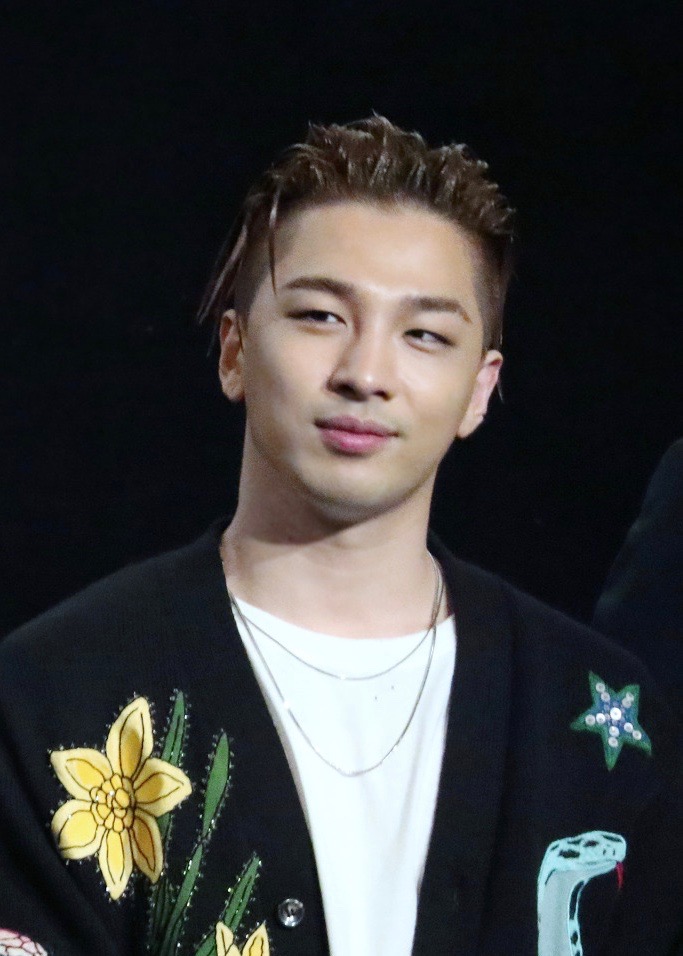
แทยัง

| name = แทยัง
| image = Taeyang - MADE THE MOVIE Premiere (cropped).jpg
| caption = แทยังในรอบปฐมทัศน์ภาพยนตร์ "บิกแบงเมด" ปี พ.ศ. 2559
| birth_name = ทง ย็อง-เบ
| birth_place = อึยจ็องบู จังหวัดคย็องกี เกาหลีใต้
| children = 1 คน
| signature = File:Taeyang signature.png
| module = Infobox musical artist
| embed = yes
| instrument = เสียงร้อง
| years_active = พ.ศ. 2549–ปัจจุบัน
| past_member_of = วายจีเอนเตอร์เทนเมนต์|วายจีแฟมีลี
| alias = โซล
| module2 = Infobox Korean name
| child = yes
| headercolor = transparent
| title = Korean name
| rr = Dong Yeong-bae
| mr = Tong Yŏngpae
| rrstage = Tae-yang
| mrstage = T'aeyang
ทง ย็อง-เบ (; เกิด 18 พฤษภาคม ค.ศ. 1988) หรือชื่อในการแสดงว่า แทยัง (; ) และ โซล (; ชื่อในการแสดงที่ประเทศญี่ปุ่น) เป็นนักร้อง นักแต่งเพลง และนักเต้นชาวเกาหลีใต้ เขาเปิดตัวเมื่อปี 2006 ในฐานะสมาชิกของบอยแบนด์เกาหลีใต้ บิกแบง (วงดนตรีเกาหลีใต้)|บิกแบง วงกลายเป็นหนึ่งในศิลปินกลุ่มที่ทำยอดขายดิจิทัลได้ดีที่สุดตลอดกาลในเอเชียและหนึ่งในบอยแบนด์ที่ทำยอดขายได้ดีที่สุดตลอดกาล
หลังจากออกอัลบัมและเอกซ์เทนเดดเพลย์กับวงหลายชุด แทยังเริ่มทำกิจกรรมเดี่ยวในปี พ.ศ. 2551 ด้วยการออกเอกซ์เทนเดดเพลย์ชุดแรกในชื่อ "ฮอต" อีพีดังกล่าวได้รับคำสรรเสริญจากนักวิจารณ์และได้รับรางวัลโคเรียนมิวสิกอะวอดส์ สาขาอัลบั้มอาร์แอนด์บีหรือโซลยอดเยี่ยม จากนั้นเขาออกสตูดิโออัลบัมชุดแรกชื่อ "โซลาร์" (พ.ศ. 2553) ซึ่งทำยอดขายมากกว่าหนึ่งแสนชุด ตามด้วยอัลบัมชุดที่สอง "ไรส์ (อัลบั้มแทยัง)|ไรส์" (พ.ศ. 2557) ขึ้นถึงอันดับที่ 112 บนชาร์ต บิลบอร์ด 200|"บิลบอร์ด" 200 เคยเป็นอัลบัมของศิลปินเดี่ยวเกาหลีที่ทำอันดับสูงสุดบนชาร์ตนี้ ส่วนซิงเกิลนำอย่าง "อายส์, โนส, ลิปส์" ขึ้นถึงอันดับหนึ่งบนชาร์ต Korea K-Pop Hot 100|"บิลบอร์ด" เคป็อป ฮอต 100 และได้รับรางวัลเอ็มเน็ตเอเชียนมิวสิกอะวอดส์และโกลเดนดิสก์อะวอดส์ สาขาเพลงแห่งปี อัลบัมชุดที่สามของเขา "ไวต์ไนต์" วางจำหน่ายในเดือนสิงหาคม พ.ศ. 2560 การร้องเพลงของแทยังได้รับคำชมจากนักวิจารณ์ดนตรีและได้รับคำยกย่องให้เป็นหนึ่งในนักร้องที่ดีที่สุดในเกาหลีใต้
== อ้างอิง ==
== แหล่งข้อมูลอื่น ==
*
หมวดหมู่:นักร้องป็อปเกาหลีใต้
หมวดหมู่:นักร้องชายชาวเกาหลีใต้ในศตวรรษที่ 21
หมวดหมู่:ไอดอลชายชาวเกาหลีใต้
หมวดหมู่:ศิลปินสังกัดวายจีเอนเตอร์เทนเมนต์
หมวดหมู่:สมาชิกของบิกแบง (วงดนตรีเกาหลีใต้)
หมวดหมู่:นักแสดงละครโทรทัศน์ชายชาวเกาหลีใต้
หมวดหมู่:คริสต์ศาสนิกชนชาวเกาหลีใต้
หมวดหมู่:ผู้ชนะมามาอะวอดส์
หมวดหมู่:ผู้ชนะเมลอนมิวสิกอะวอดส์
หมวดหมู่:ผู้ชนะโคเรียนมิวสิกอะวอดส์